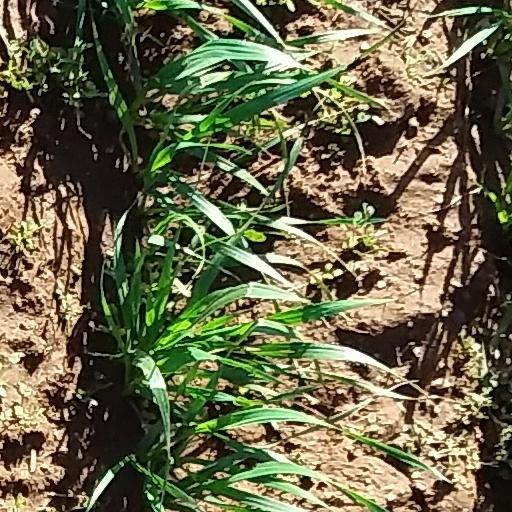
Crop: wheat